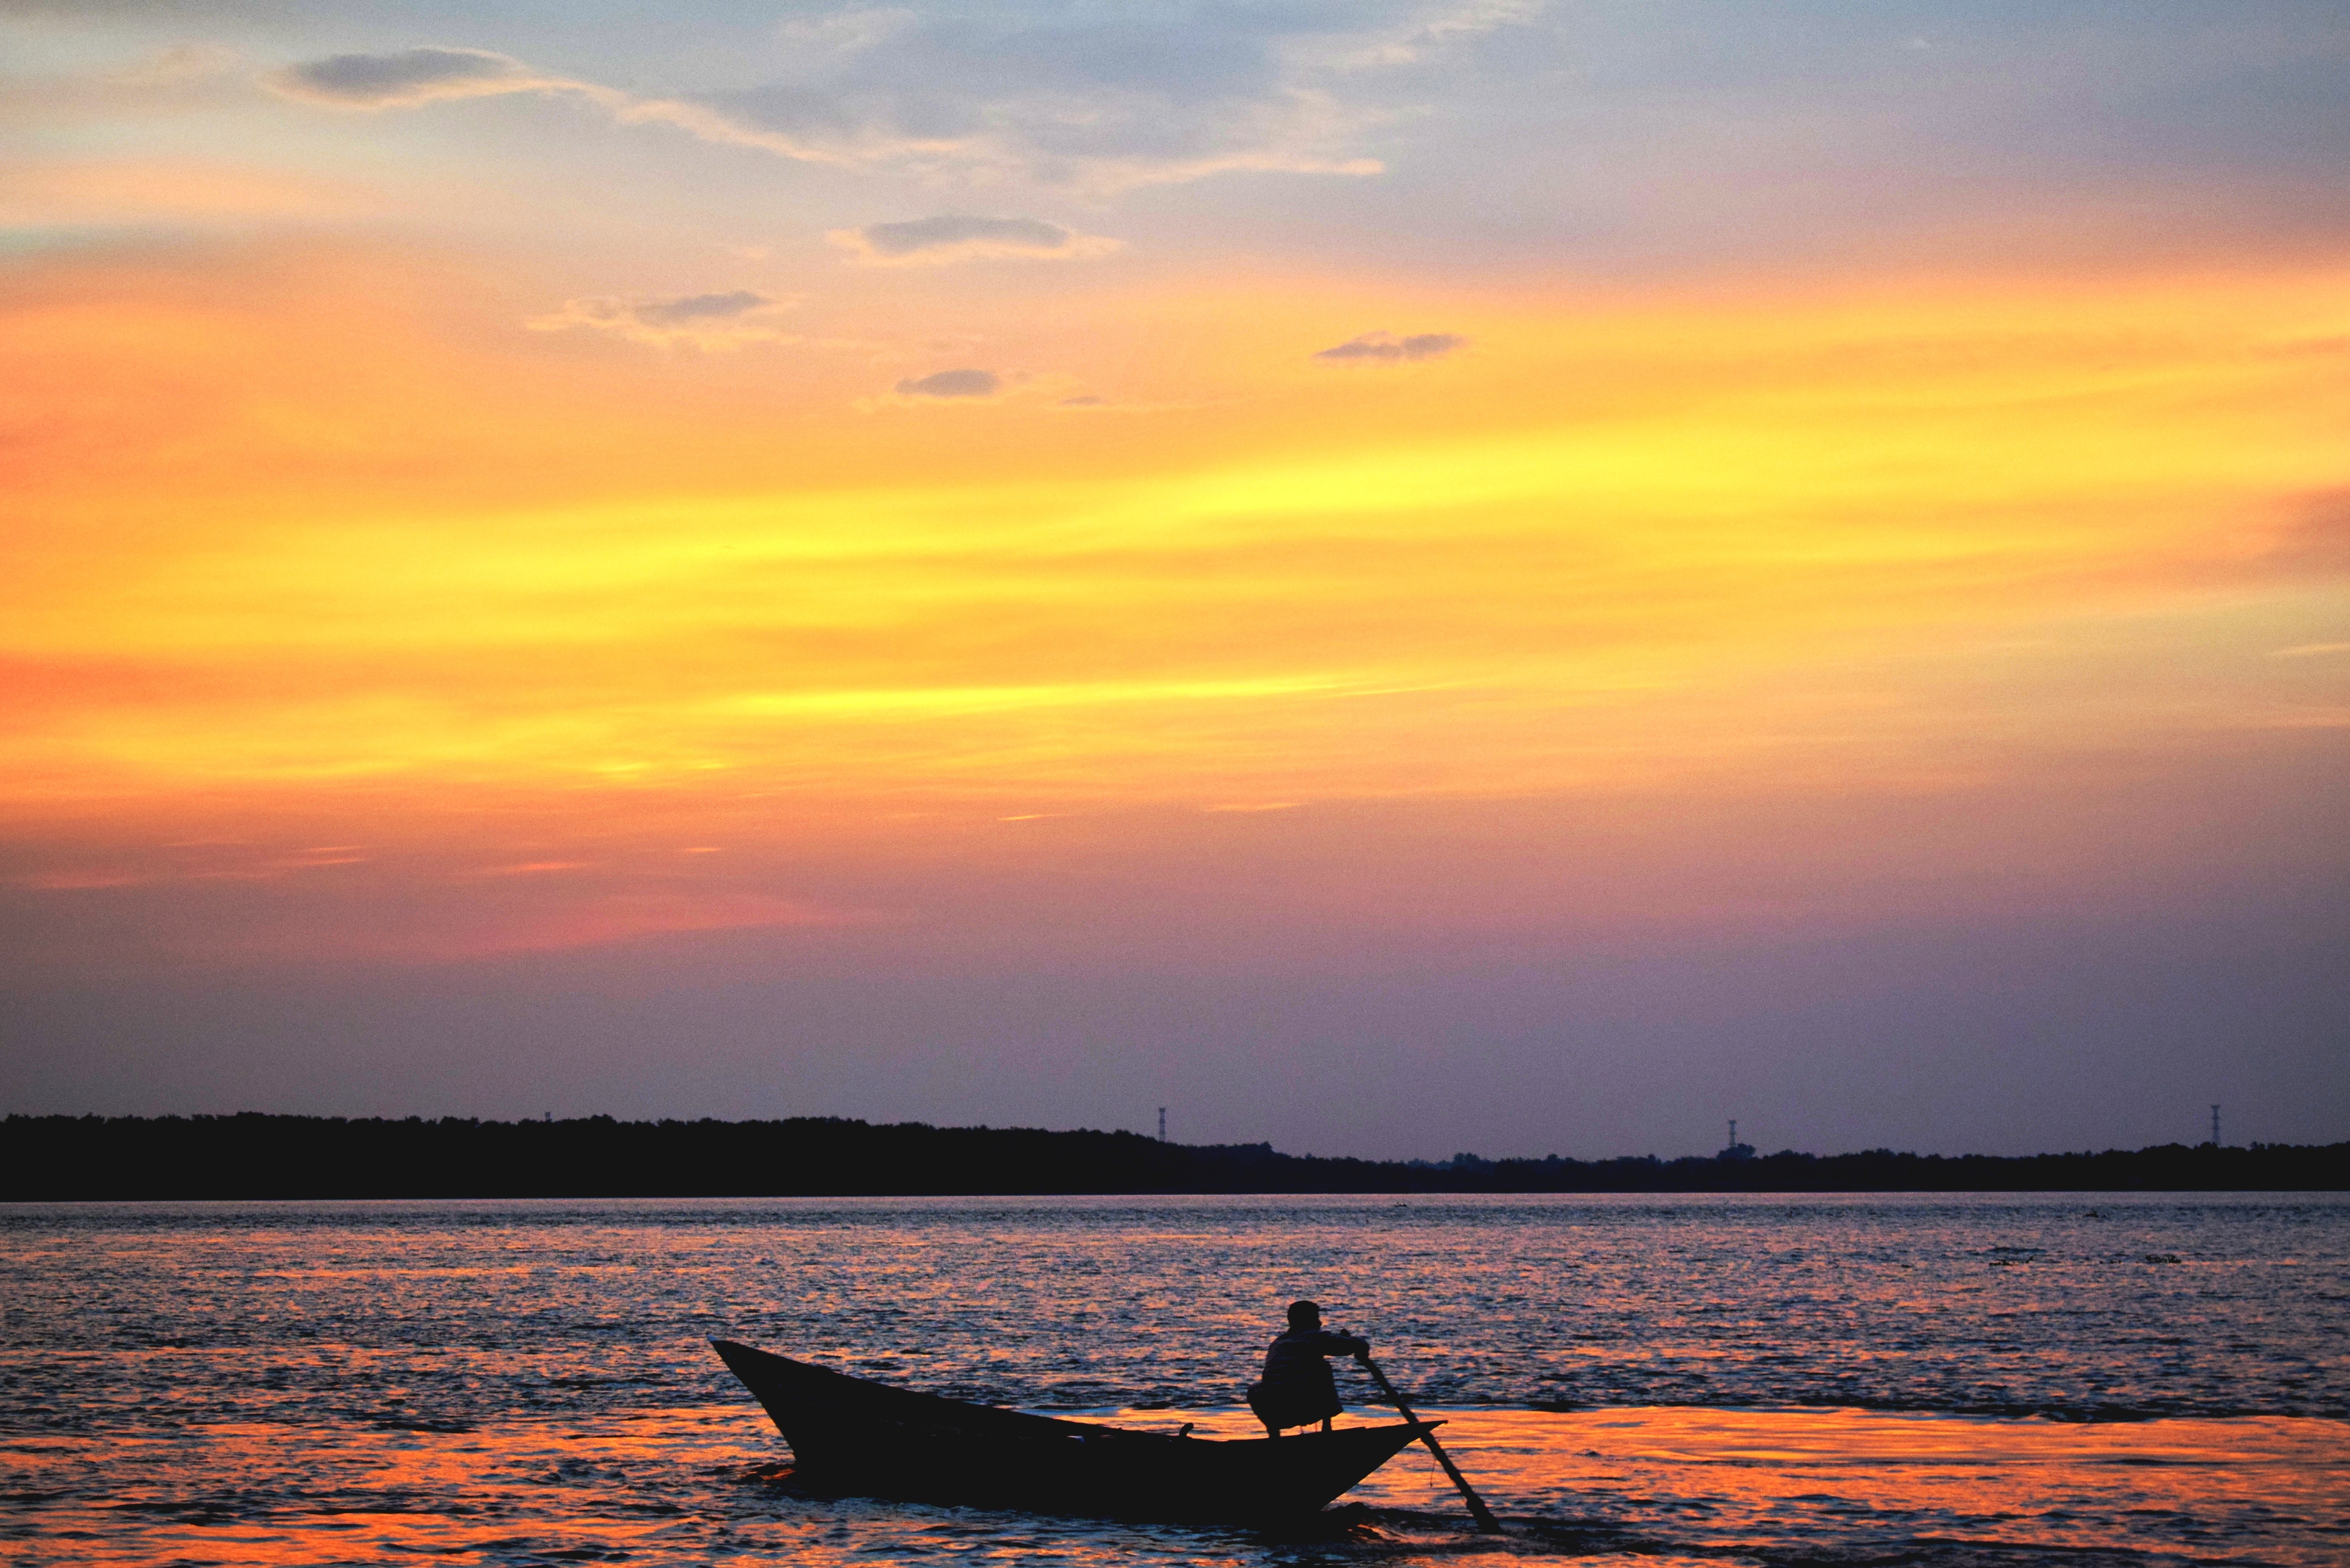
sky, sunset, horizon, afterglow, dusk, cloud, sunrise, evening, orange, sea, boat, water transportation, morning, calm, vehicle, ocean, watercraft rowing, waterway, river, red sky at morning, reflection, boating, dawn, fishing vessel, sound, lake, watercraft, landscape, dhow, vacation, coast, boats and boating equipment and supplies, fisherman